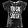
Label: T - shirt / top